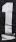
Number: 1